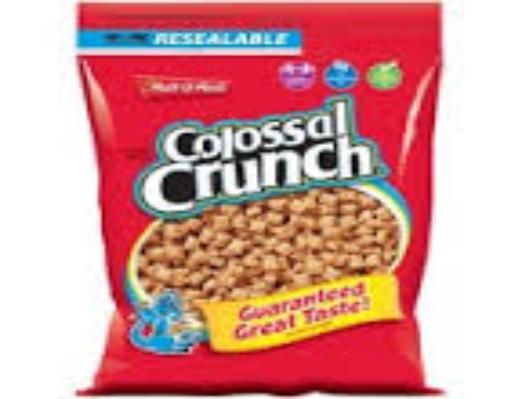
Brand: Colossal Crunch
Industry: Food